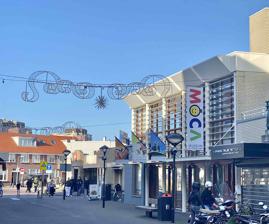
Building: Museum of Comic Art
Country: Netherlands
Year built: 2020
Museum in Noordwijk, Netherlands Museum of Comic Art Entrance hall of Museum of Comic Art Established November 28, 2020 Location Noordwijk , South Holland , The Netherlands Coordinates 52°14′37″N 4°25′54″E / 52.24364°N 4.43175°E / 52.24364; 4.43175 Type Original comic art. Website www .museumofcomicart .nl The Museum of Comic Art (MoCA) in Noordwijk , The Netherlands , is an international art museum that specializes in original artwork by European and U.S. comic book and newspaper comic artists. Its primary focus are original comic strips and comic book pages by influential artists such as Winsor McCay , Richard Outcault , Hergé , André Franquin , Jijé , Peyo and Morris . There are new exhibitions every summer and winter. The museum opened its first exhibition, European Masters of Comic Art for Friends of MoCA on November 28, 2020. After the second COVID-19 lockdown around that time, the museum eventually opened its doors to the general public on 9 June 2021. The opening day received a lot of positive attention in the Dutch press. while the renovation was reviewed in De Architect. History After the failure of the Strips! museum in Rotterdam and the absorption of the Nederlands Stripmuseum in Groningen to the more contemporary multimedia museum Storyworld, comics historians Ger Apeldoorn and John Asselbergs decided to try and establish a new comics museum near the coast. John Asselbergs had previously organized and curated the Strips in Space exhibition in the Space Expo museum in Noordwijk. They were soon joined by Arie Korbee, an architect who previously designed the cultural centre De Muze in Noordwijk and the Modern Art Museum in Lisse , LAM. He is also a long-standing collector of comic art and has an extensive collection with representative work of all the great Dutch, European and American masters and had a longtime wish to do create a museum from his collection. He offered to buy a doublefronted store in one of Noordwijks busiest shopping areas, which he had designed himself years ago. Korbee redesigned it and used his collection as the basis for a small but high grade museum. MoCA was organised in a foundation on April 16, 2020, to safeguard the financial situation. Exhibitions The MoCA only exhibits original comic art, with added information providing the background and a new mural by Dutch comic master Dick Matena . The museum itself holds only a small amount of pieces, which is why a new exhibition is planned twice a year. After European Masters of Comic, exhibitions were made about 21 innovators of Dutch comics history, 70 years of production for the Dutch Walt Disney magazine Donald Duck and the work and talent from the influential Dutch Toonder Studios. There have also been presentations of new comic books and books about the history of the genre. Sources